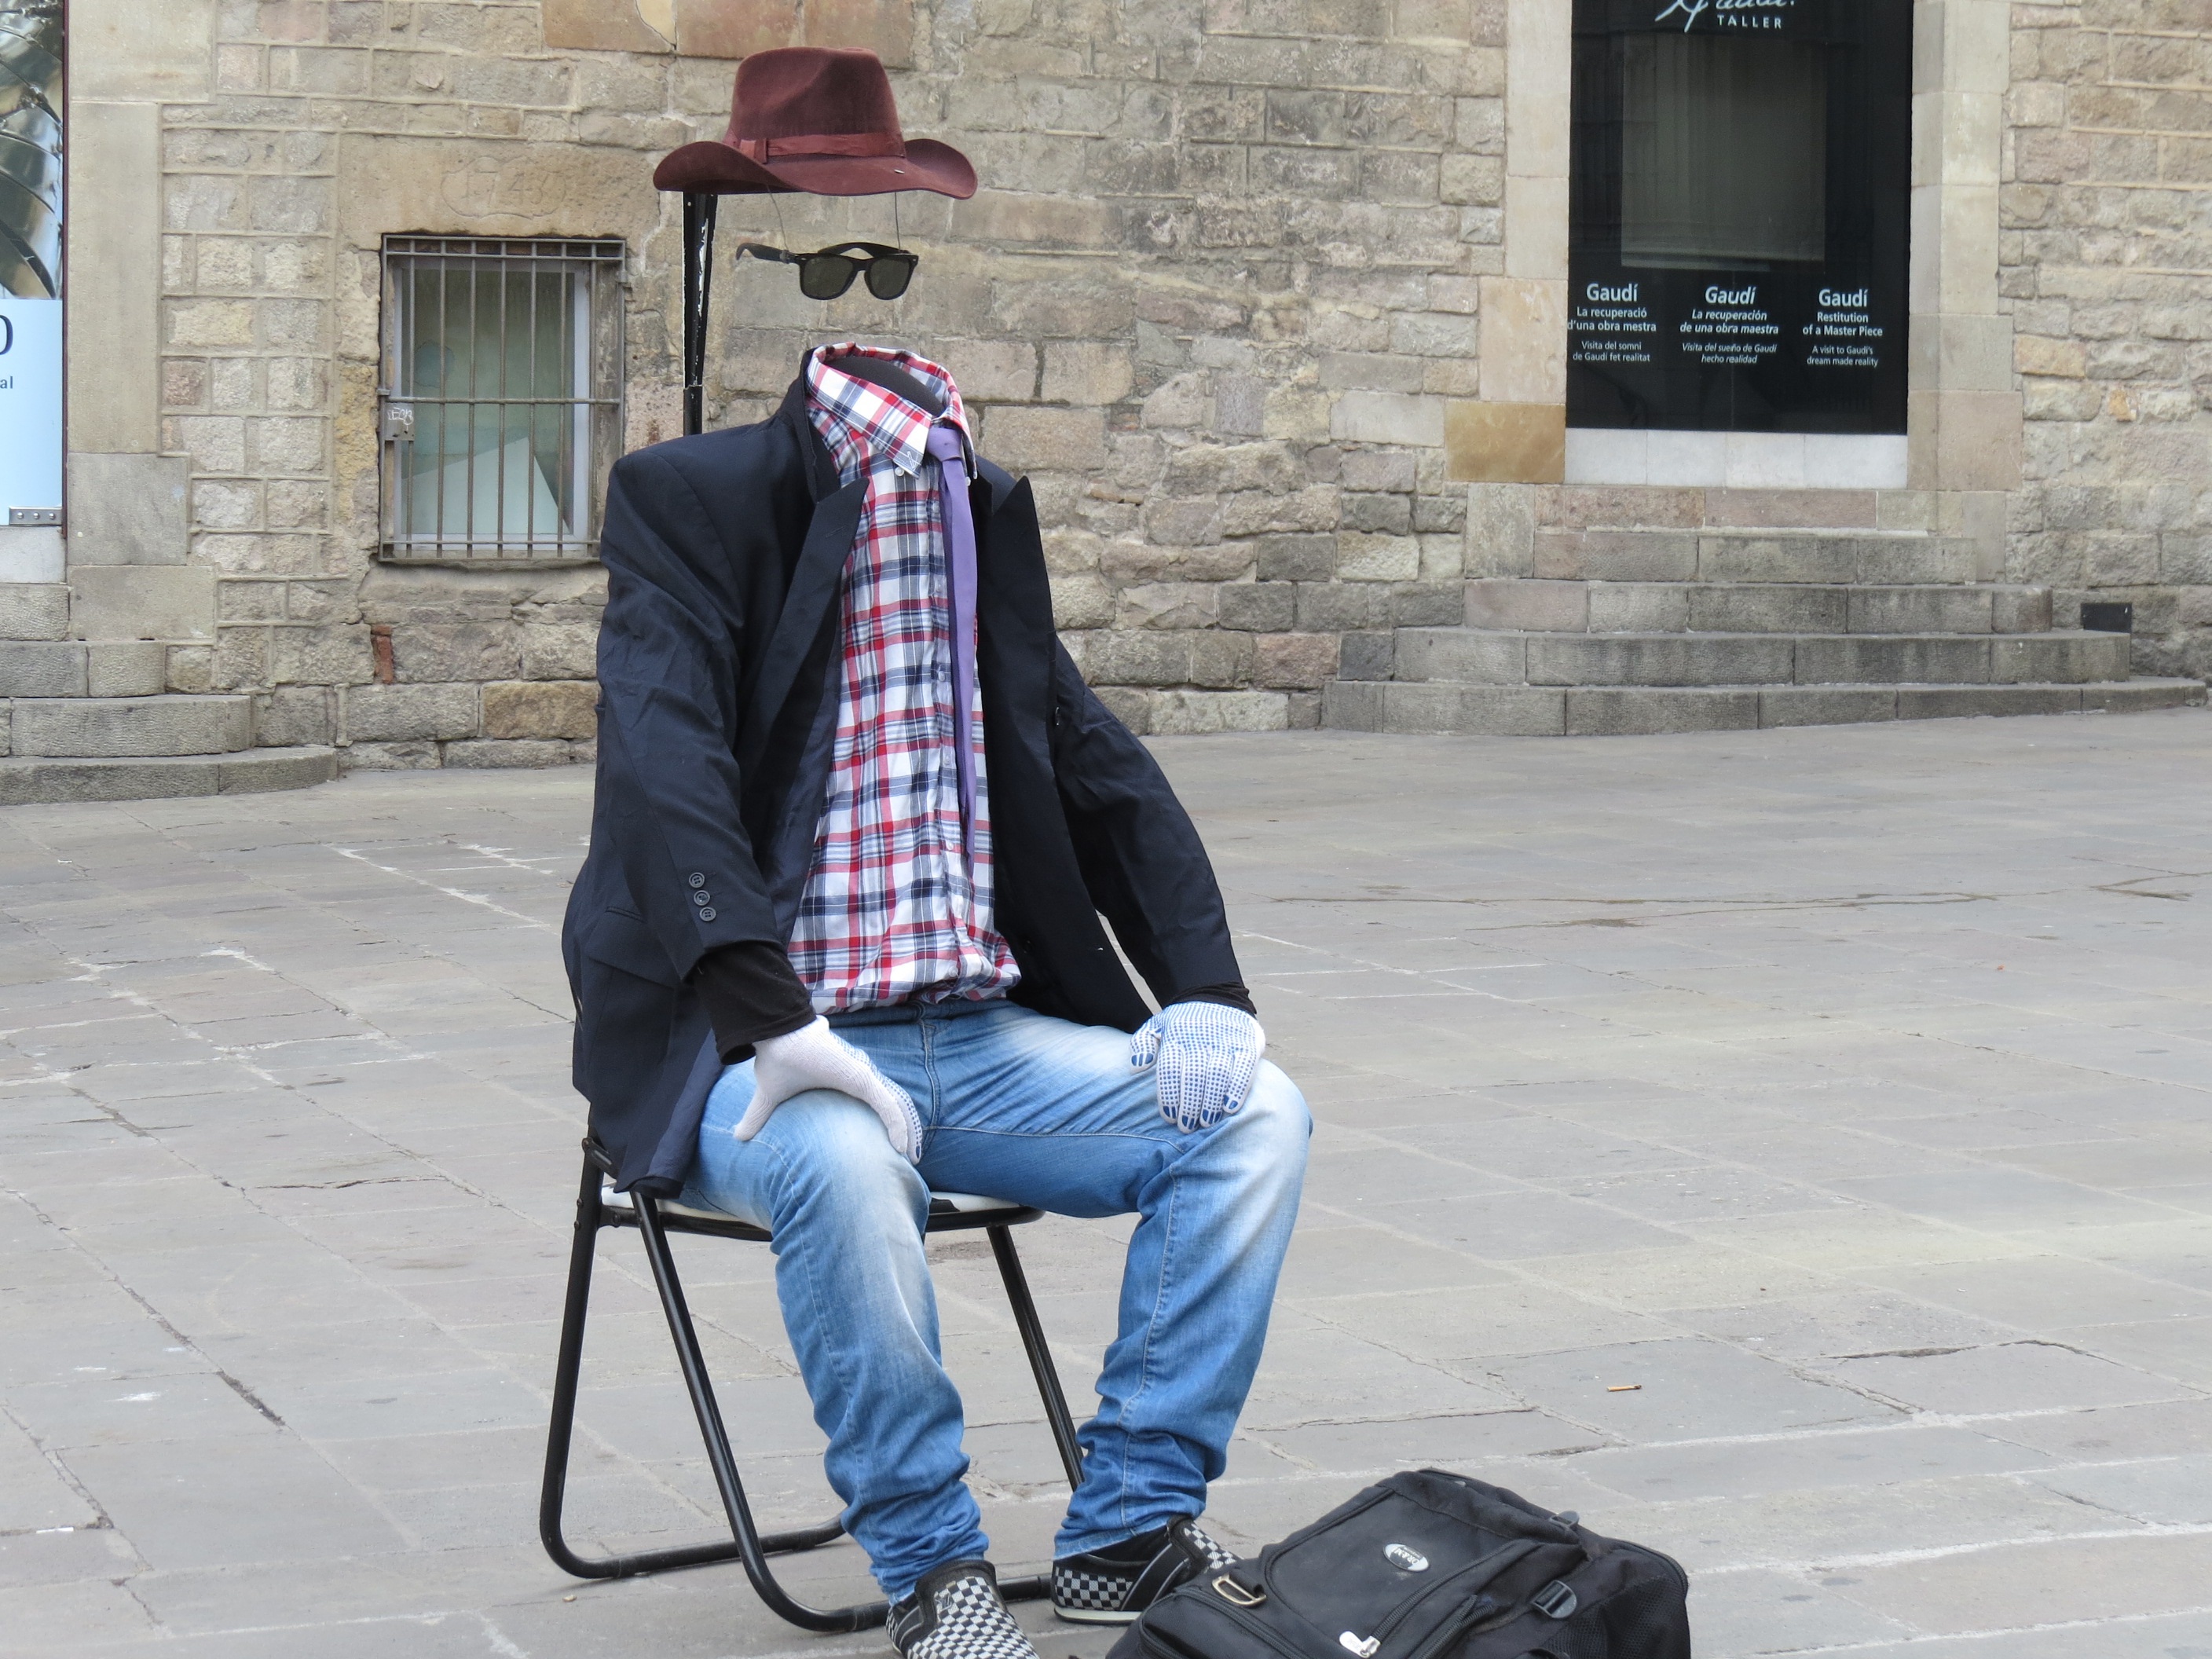
work, working, street, city, urban, vehicle, sitting, calm, clothing, design, footwear, job, lives, people working, human positions